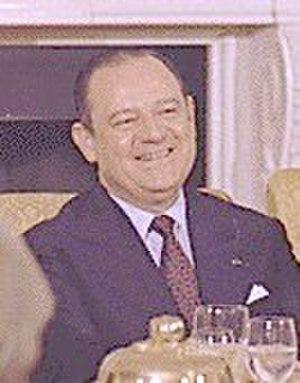
Soudan : Le gouvernement soudanais déclare approuver la résolution 1769 du Conseil de sécurité des Nations unies qui autorise le déploiement d'une force hybride ONU/Union africaine au Darfour.
2005 par pays en Europe - 2006 par pays en Europe - 2007 par pays en Europe - 2008 par pays en Europe - 2009 par pays en Europe
Ils sont de Lyon ou ont marqué la ville de leur influence :